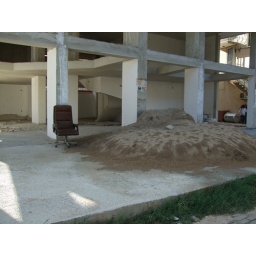
chair in building site